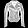
Label: Coat